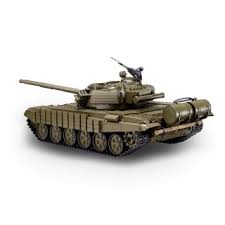
Label: Tank